EB Games

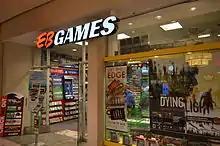
An EB Games store (later GameStop) at Hillcrest Mall in February 2015

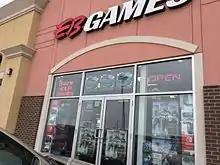
An EB Games store (later GameStop) in Edmonton, Alberta in February 2017

EB began its international expansion with the opening of three stores in Toronto, Ontario, Canada in 1993. The Canadian division was the largest of the international divisions with over 300 stores as of May 2008.